History of Eclipse Aviation

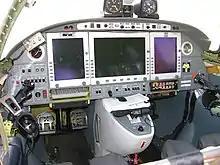
Eclipse 500 instrument panel

In December 2008 Eclipse 400 position holders requesting refunds reported that their deposits had not been refunded and that telephone calls to the company were not being returned. According to the purchase contracts the deposits were fully refundable until November 2009. Court documents filed by Eclipse 400 position holders as part of the bankruptcy hearings alleged that the company misappropriated the US$3.2M collected from depositors, did not escrow it as contracted to do so and refused to refund it when required to. The Eclipse bankruptcy judgment ordered the amount held in escrow, pending the outcome of an adversarial court action of the deposits.